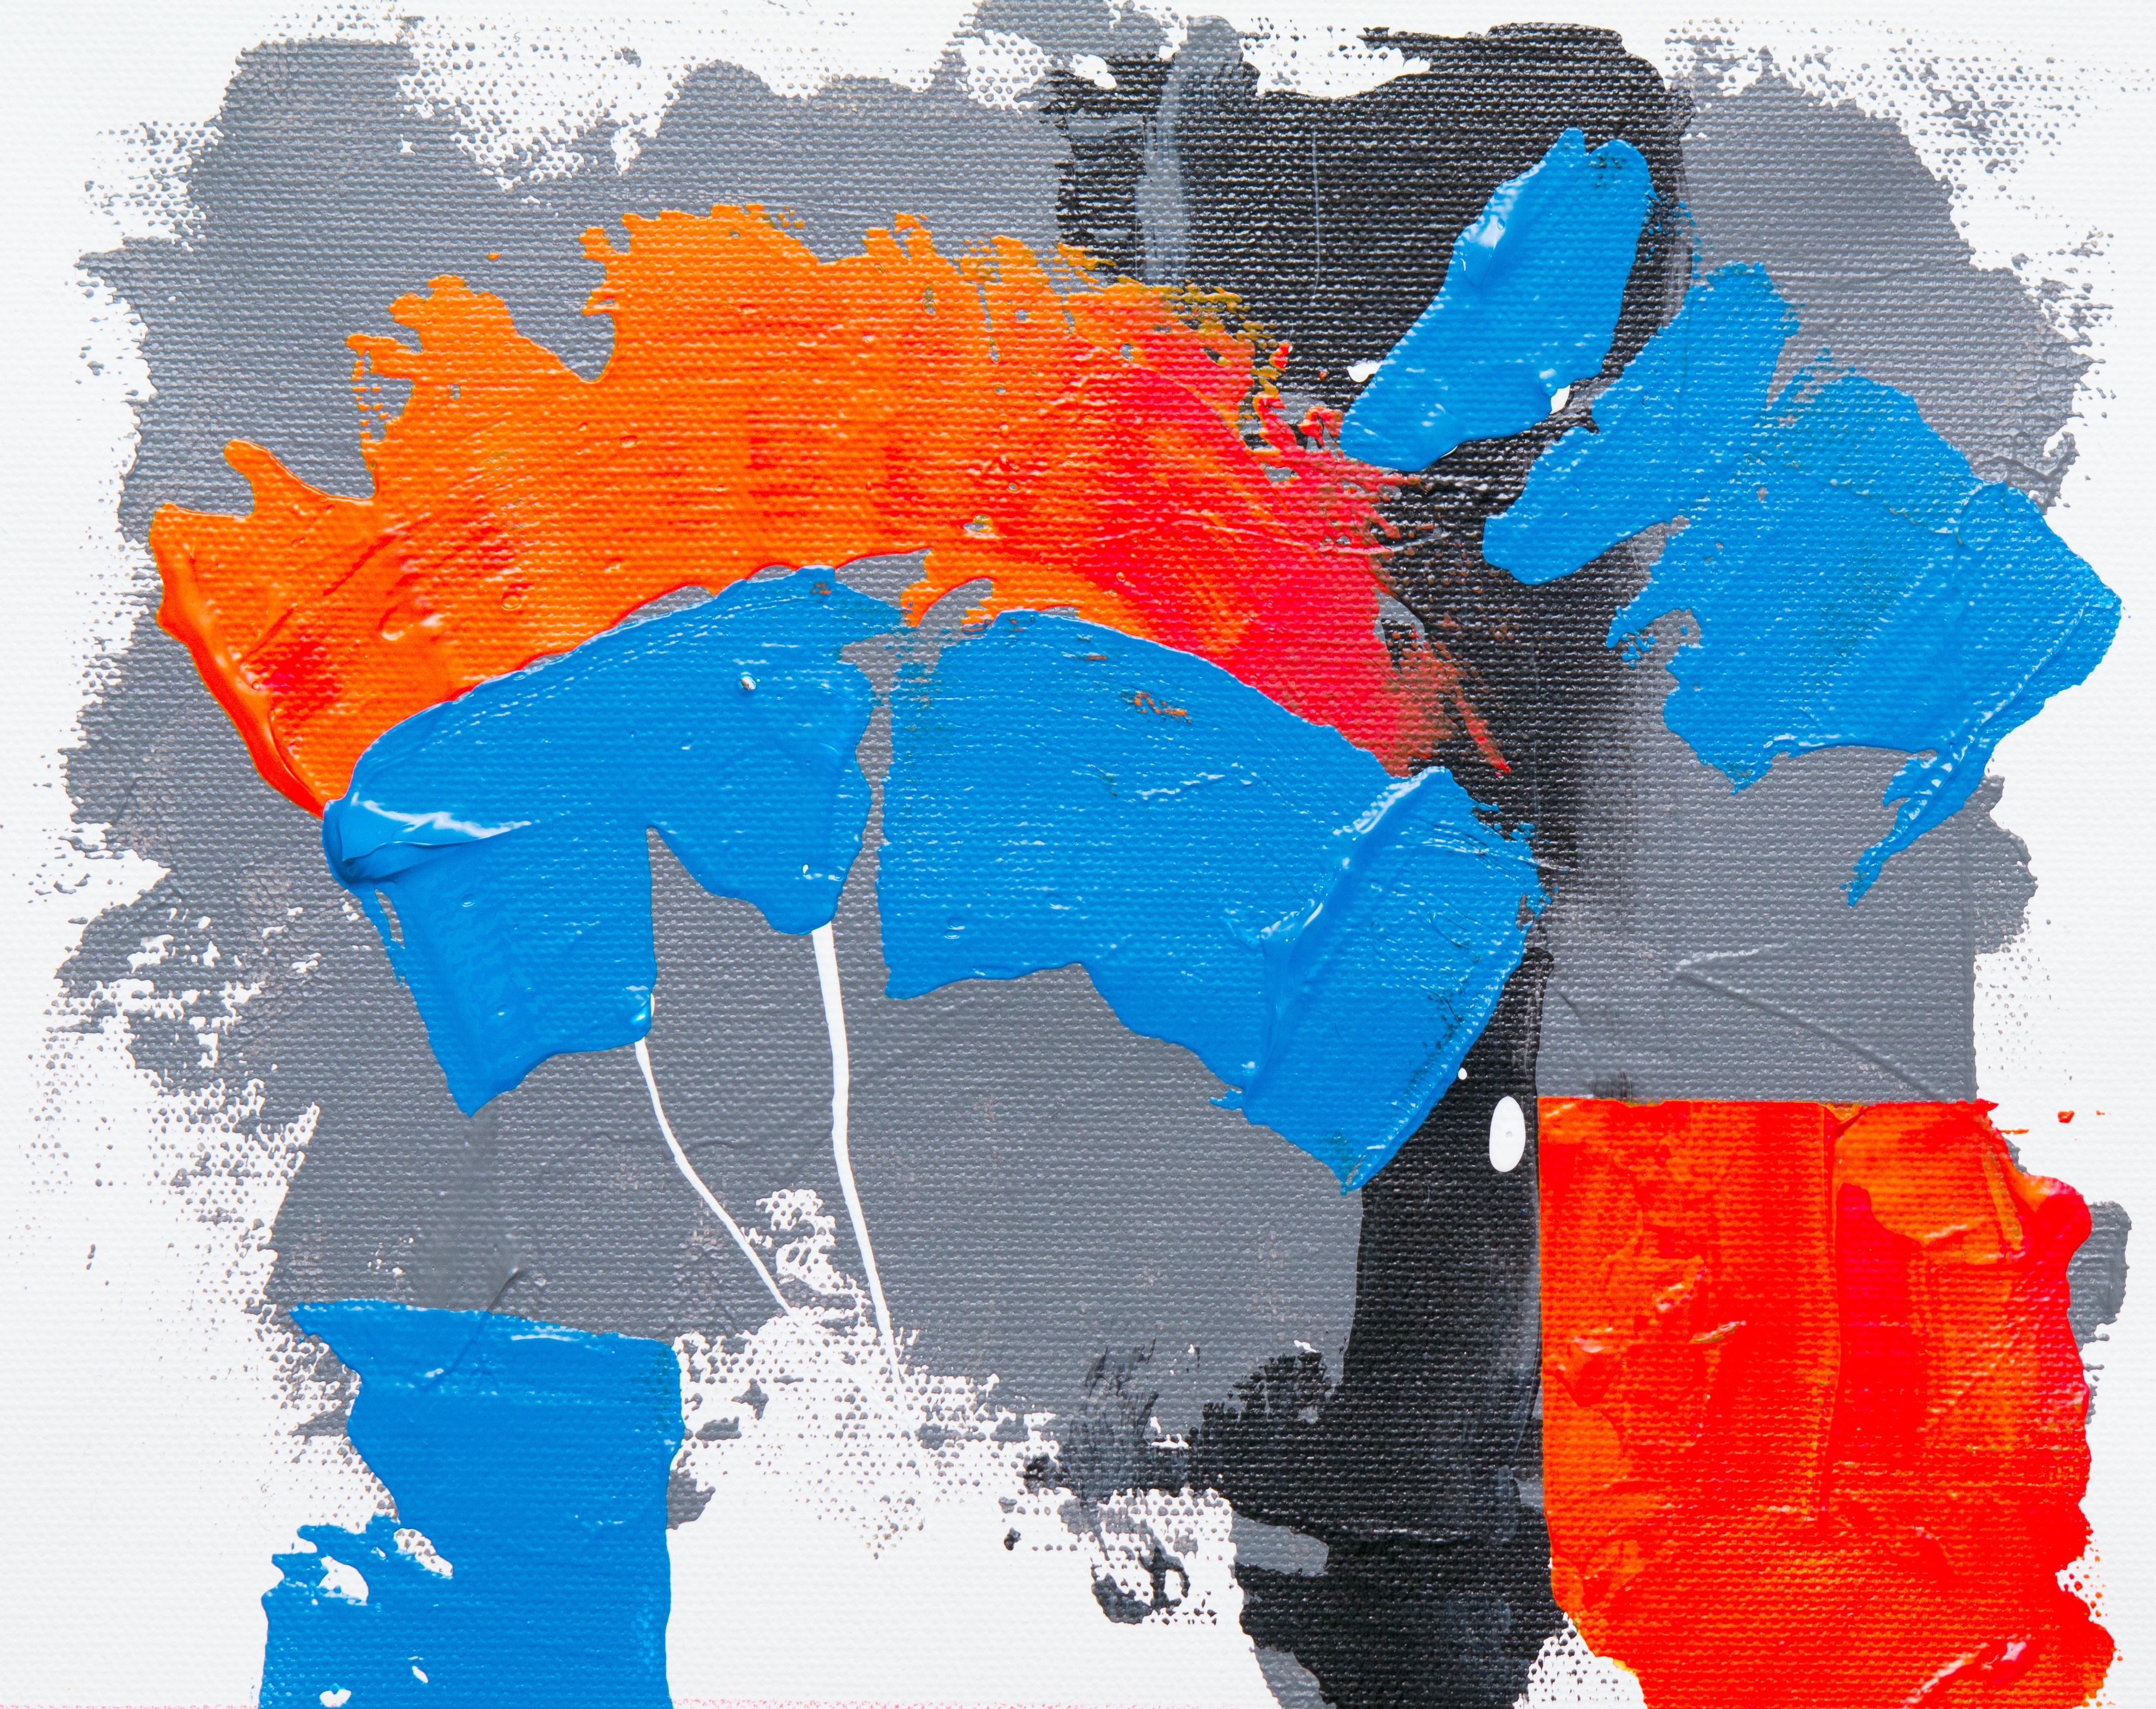
modern art, art, painting, acrylic paint, tree, child art, geological phenomenon, illustration, Colorfulness, visual arts, paint